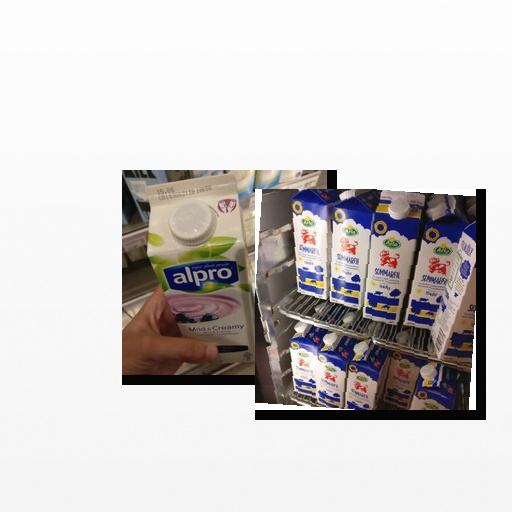
Food items: sour_milk, blueberry_soyghurt